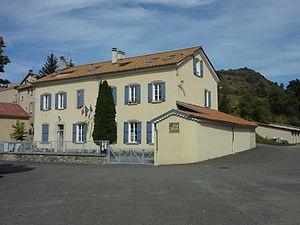
Piégut est une commune française, située dans le département des Alpes-de-Haute-Provence en région Provence-Alpes-Côte d'Azur.